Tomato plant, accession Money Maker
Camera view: tilt-top (135 deg); turntable rotation: 330 degrees
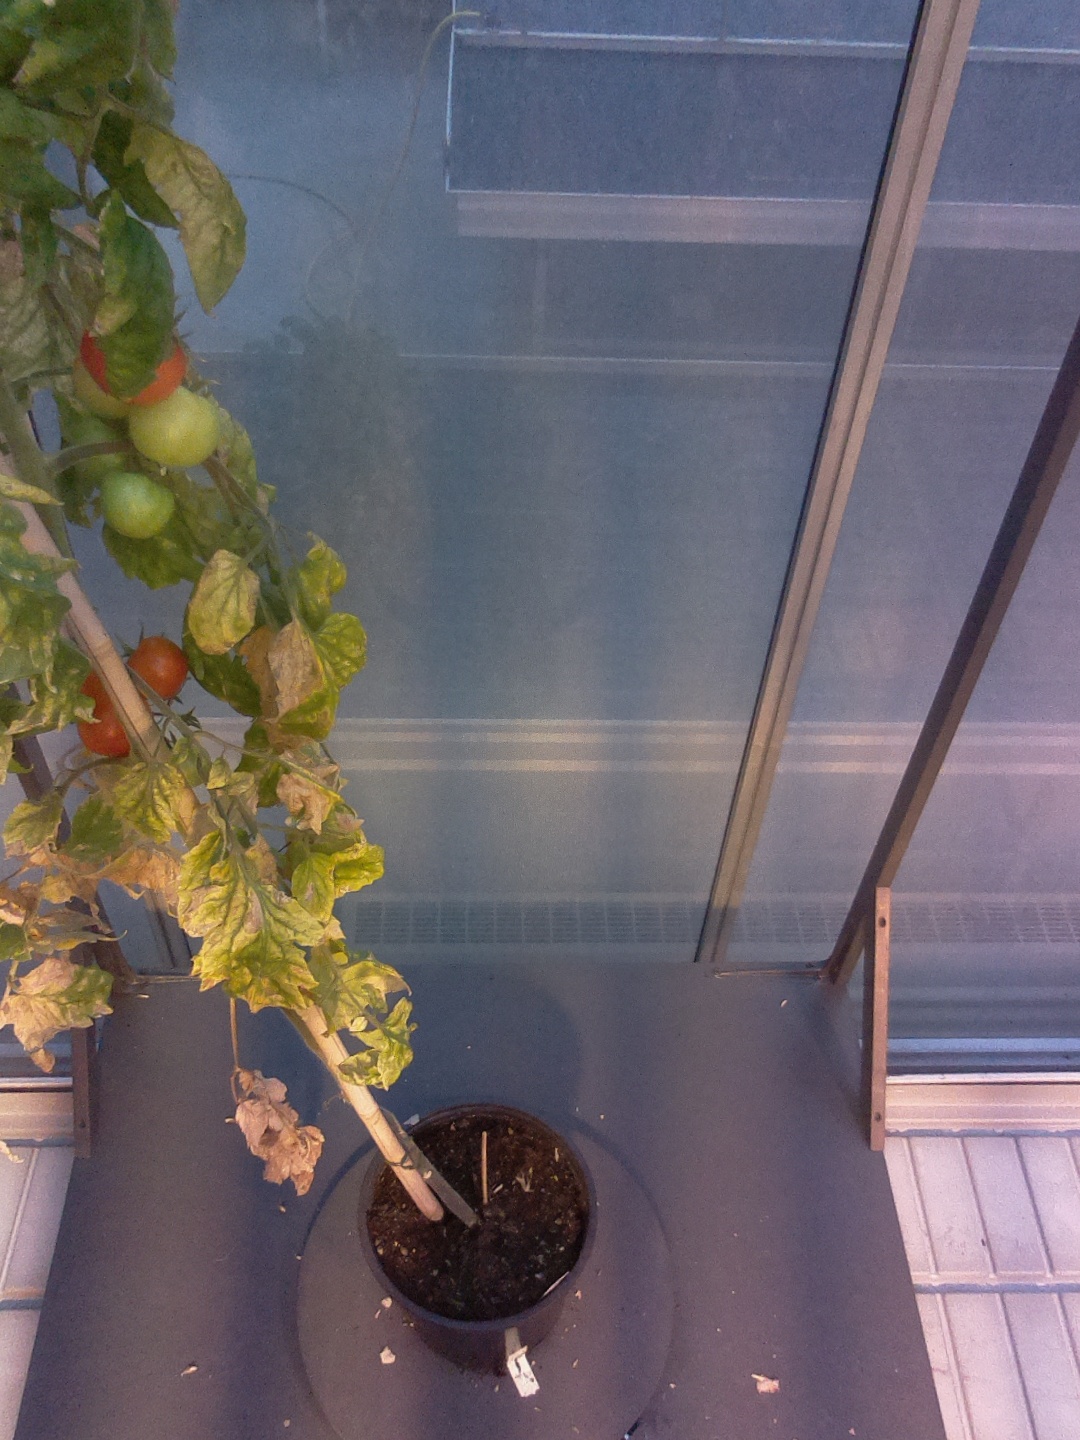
BBCH growth stage 84: 40%-50% of fruits show typical fully ripe color